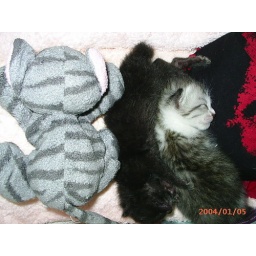
shadow n misty asleep sandwiched between their first soft toy and a heated water bag wrapped up in a bandanna